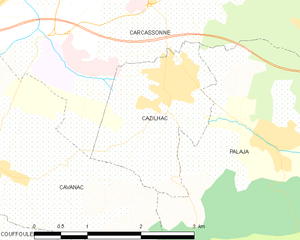
Carte des communes françaises: Cazilhac